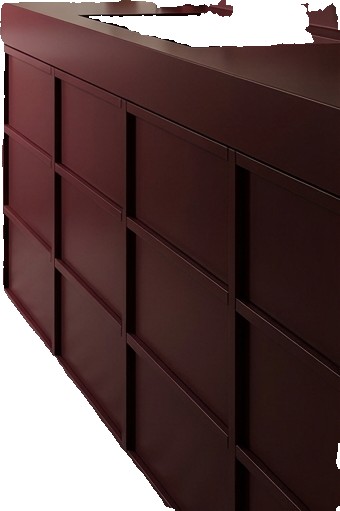
Surface category: worktop